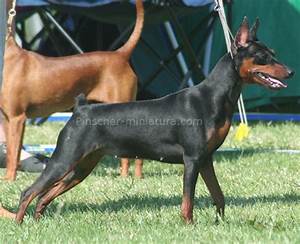
Label: dog